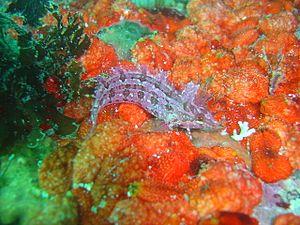
Les Clinidae sont une famille de poissons de l'ordre des Perciformes, faisant partie du groupe des blennies.